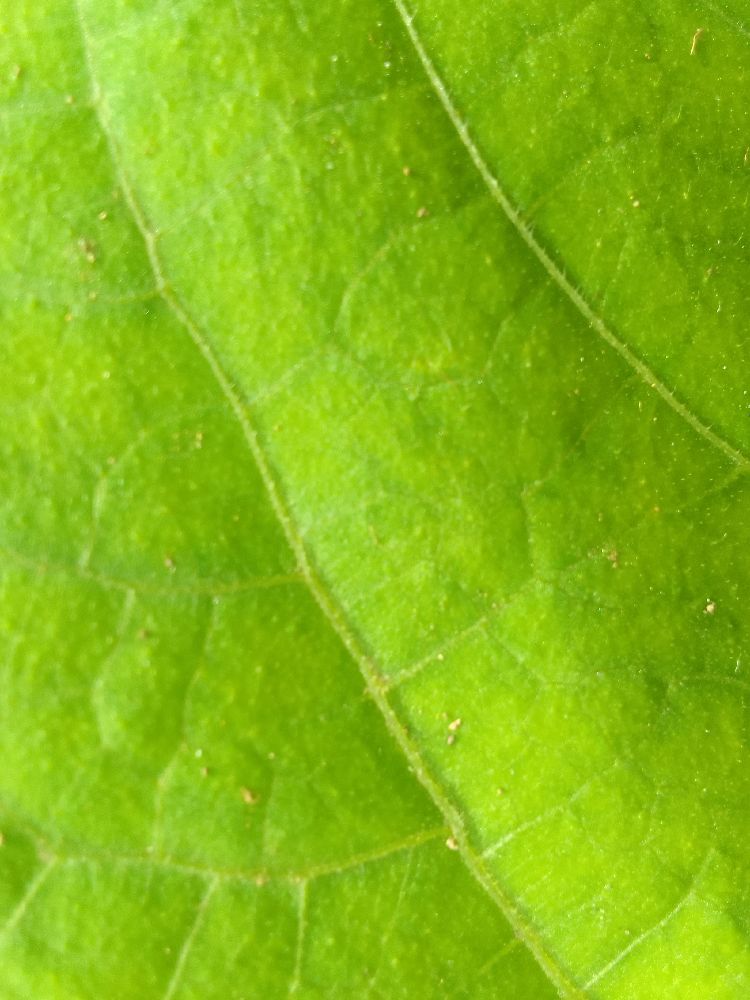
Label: healthy